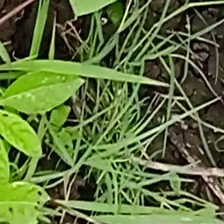
Weed species: Harali_(Cynodon_dactylon)